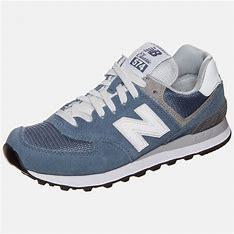
Brand: New
Model: Balance WL574